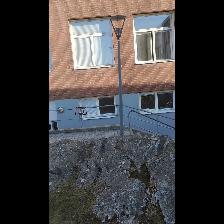
Label: NonHuman